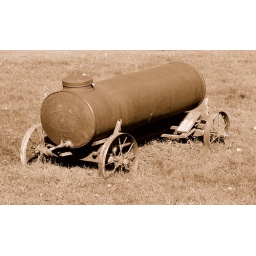
spotted in a field near Keystone